Soul (South Korean TV series)

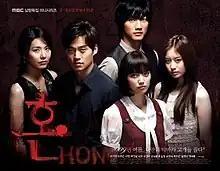
Promotional poster for "Soul"

Soul (also known as Possessed) is a 2009 South Korean crime horror television drama series, starring Lim Ju-eun and Lee Seo-jin. It is about a high school girl possessed by spirits and the criminal profiler who exploits her powers in his quest for justice, played by Im and Lee respectively. It aired on MBC from August 5 to September 3, 2009 on Wednesdays and Thursdays at 21:55 for 10 episodes.